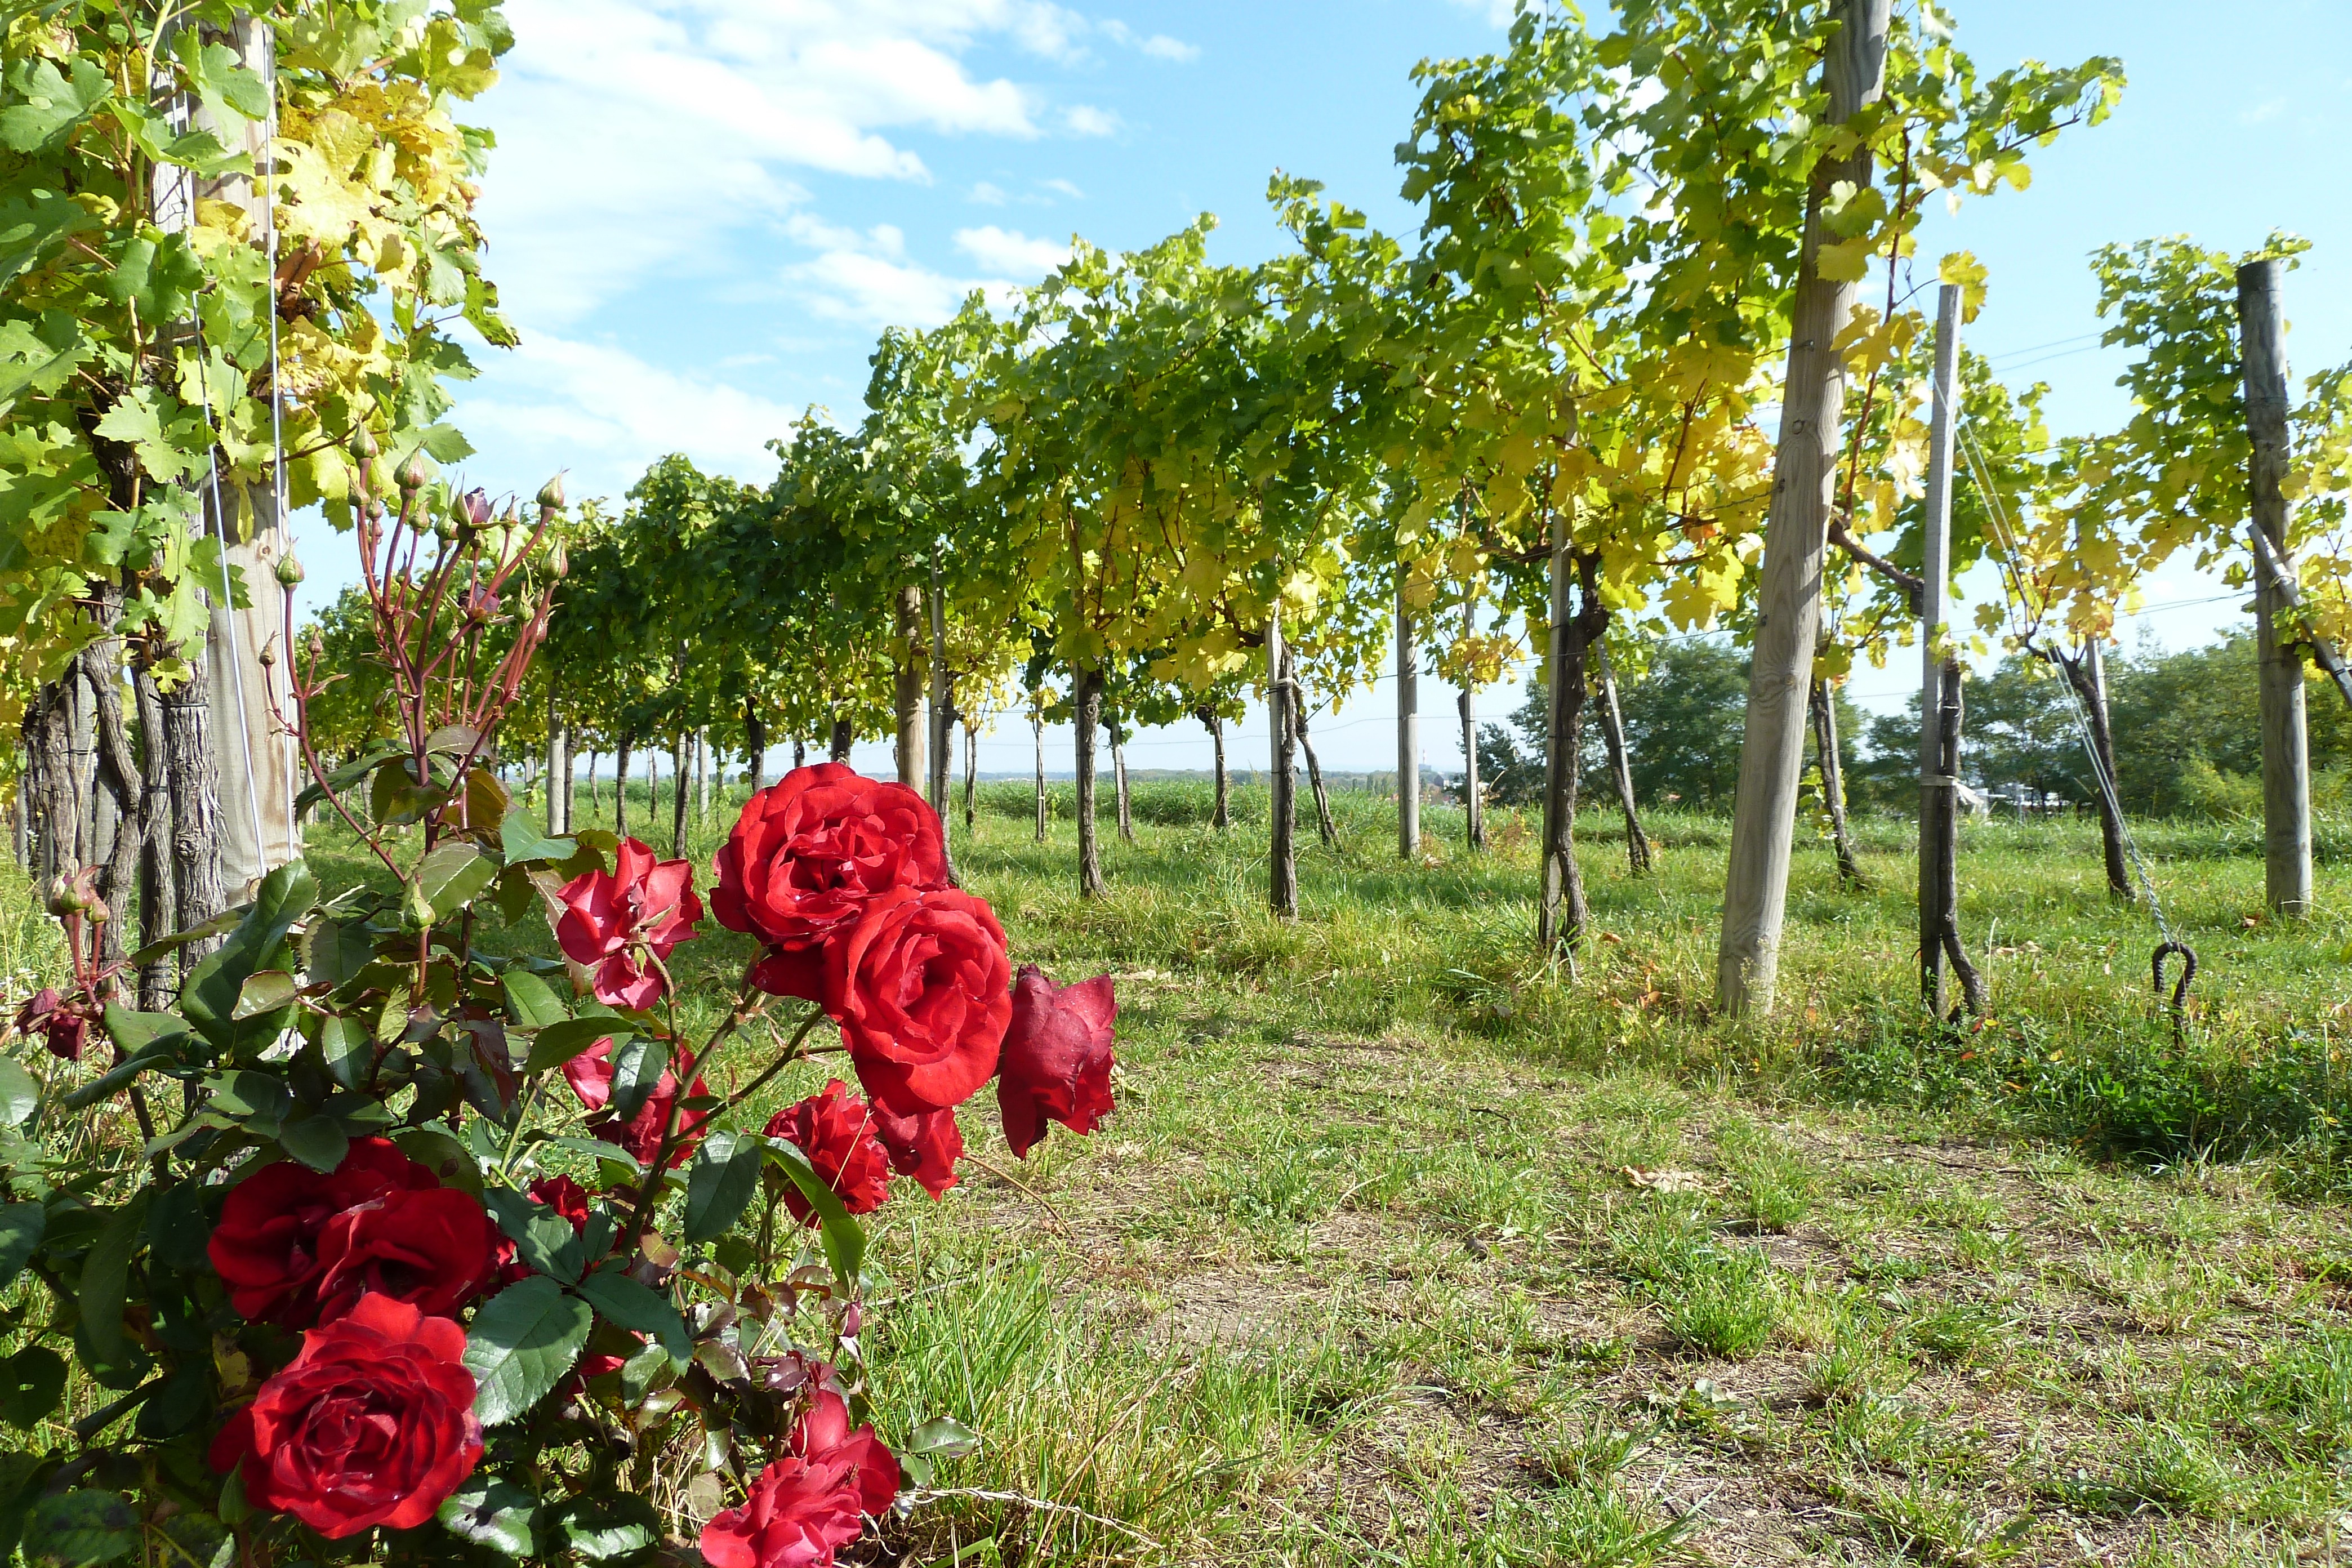
tree, plant, vine, vineyard, wine, flower, rose, produce, autumn, botany, agriculture, garden, flora, shrub, plantation, rebstock, flowering plant, wachau, danube region, land plant